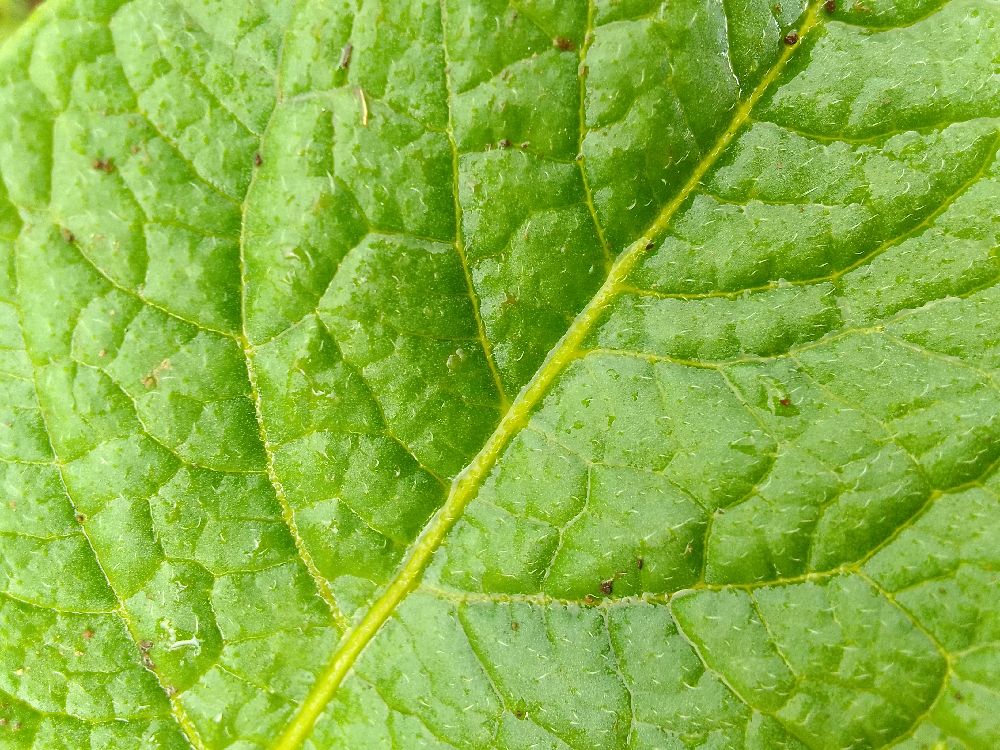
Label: Healthy